Answer in natural language. Is Doorway further away or in front of framed sunset landscape decor? Choose between the following options: further away or in front
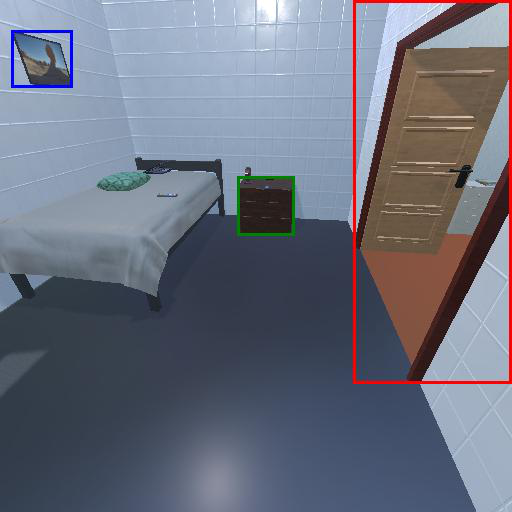
<answer>in front</answer>